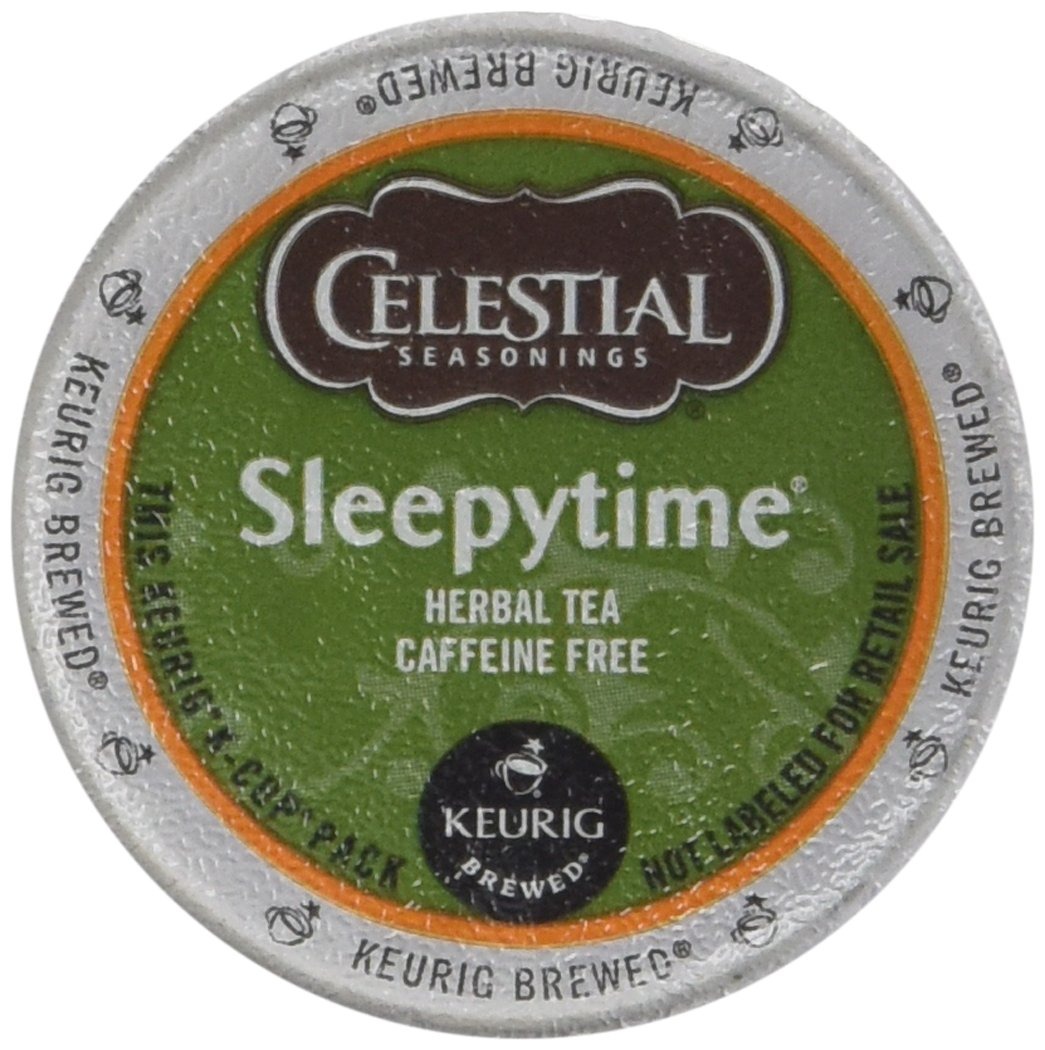
Item Name: Celestial Seasonings Sleepytime Herbal Tea K Cup 48 Count Case for Keurig Brewers
Bullet Point 1: 48 Count Celestial Seasonings Sleepytime Tea
Bullet Point 2: No mess design protects from air, light and moisture
Bullet Point 3: Each K-Cup brews perfect individual servings
Bullet Point 4: Works with any style Keurig brewing system
Product Description: A comforting blend of chamomile and spearmint creates a lullaby of tender flavor to soothe your senses. The part of your day shared with Sleepytime is like coming home to find a friend waiting for you by the fire. There's no calm like the sigh from the spirit when you take this moment for rest and reflection ... there's no time like Sleepytime
Value: 48.0
Unit: count

Price: 11.195